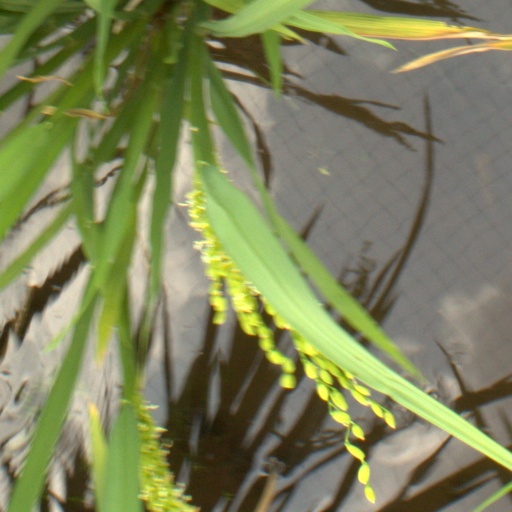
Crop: rice